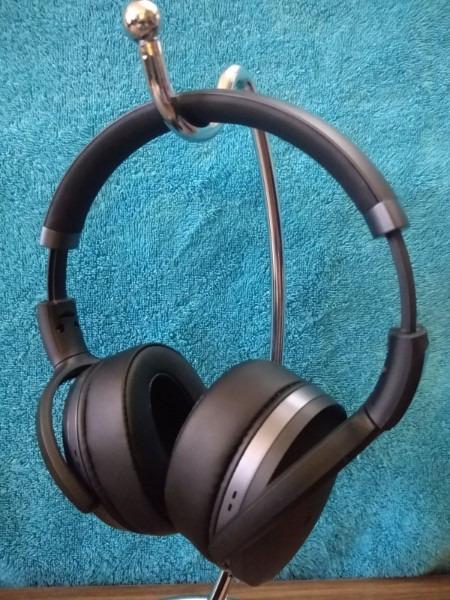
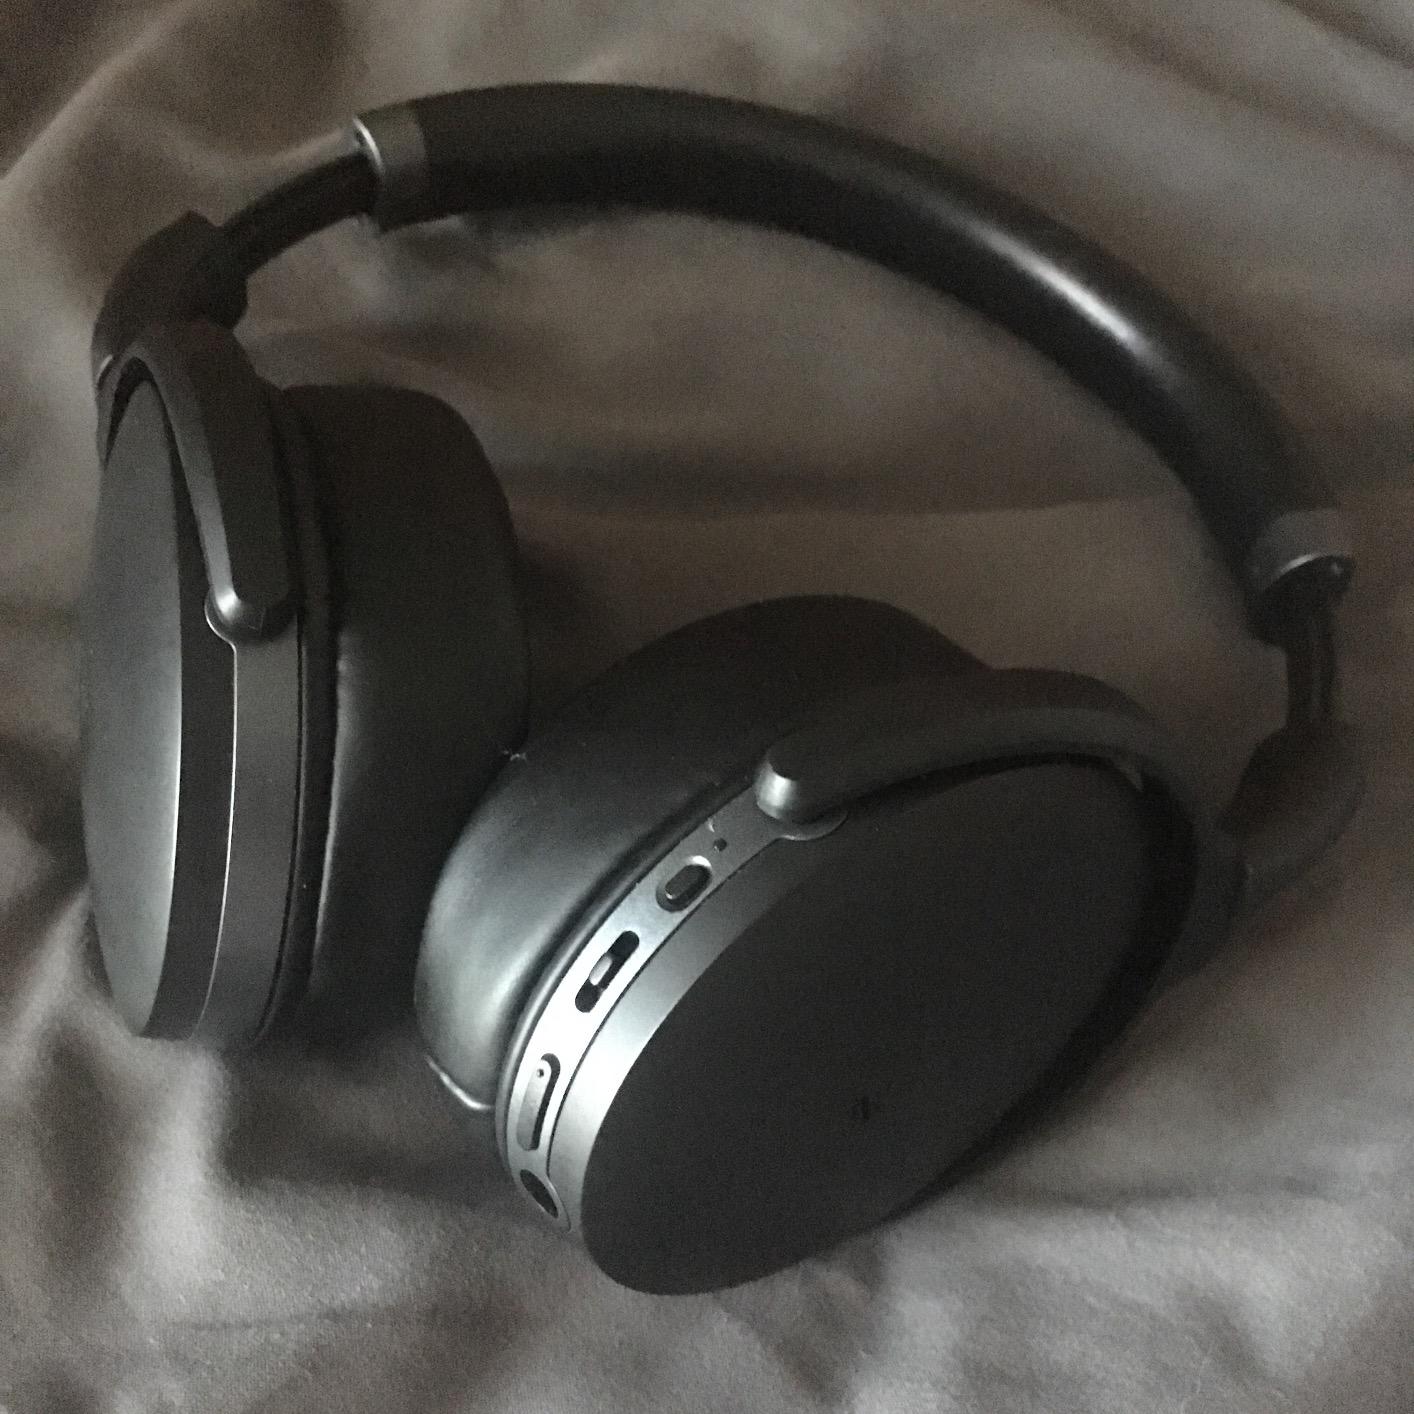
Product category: headphones
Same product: yes